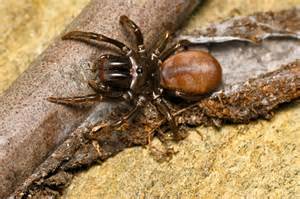
Label: ragno